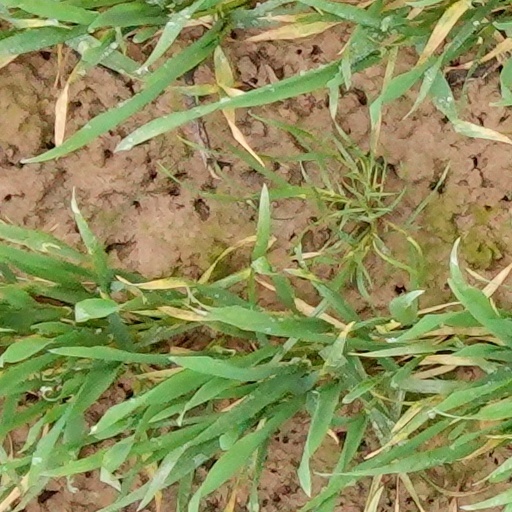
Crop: wheat